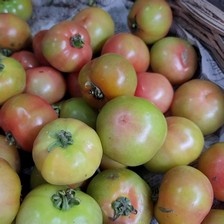
Label: tomato